Order of Free Gardeners

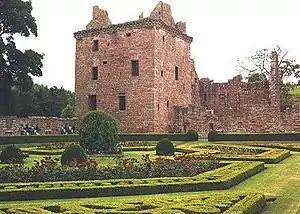
Edzell Castle's walled garden, Scotland, dates back to 1604.

Scotland was, in the 17th century, subject to civil unrest and intermittent famines. Rich landowners were interested in Renaissance architecture and the design of formal gardens for their vast estates. The first members of the Haddington lodge were not gardeners by profession, but small landowners and farmers who practised gardening for pleasure. Not practising an urban profession, they could not obtain the status of an incorporation (similar to a guild in England) and modelled their organisation on the masons, who had an organisation, additional to and independent of their incorporation: the lodge.